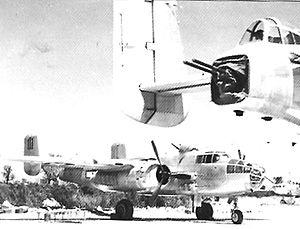
La base aérienne 126 Ventiseri-Solenzara « Capitaine Preziosi » est une base opérationnelle de l'Armée de l'air située dans le département de la Haute-Corse.
La Libération de la Corse pendant la Seconde Guerre mondiale est une opération militaire effectuée du 8 septembre au 4 octobre 1943 par l'Armée française, à l'initiative du général Henri Giraud, alors coprésident du CFLN, contre l'avis du général de Gaulle, lui aussi coprésident du CFLN, qui trouvait l'opération risquée et voulait attendre un accord et une aide substantielle des Alliés.
USS Corsica est un surnom donné à la Corse pendant la Seconde Guerre mondiale après sa libération le 4 octobre 1943 par l'Armée française, à l'initiative du général Henri Giraud. En effet, USS est le préfixe des navires de l'US Navy. Il est ici utilisé par analogie avec les porte-avions américains. En effet, la Corse qui a abrité jusqu’à plus de 50 000 soldats nord-américains, était assimilée à un porte-avions insubmersible qui, par sa position stratégique, a joué un rôle important durant la campagne d’Italie et le débarquement de Provence.